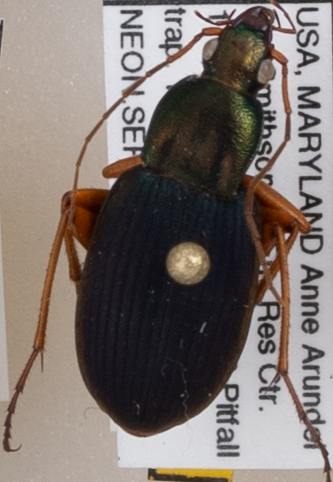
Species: Chlaenius aestivus
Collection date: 2021-06-10
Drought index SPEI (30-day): -0.87
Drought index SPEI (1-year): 2.09
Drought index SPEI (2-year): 1.28